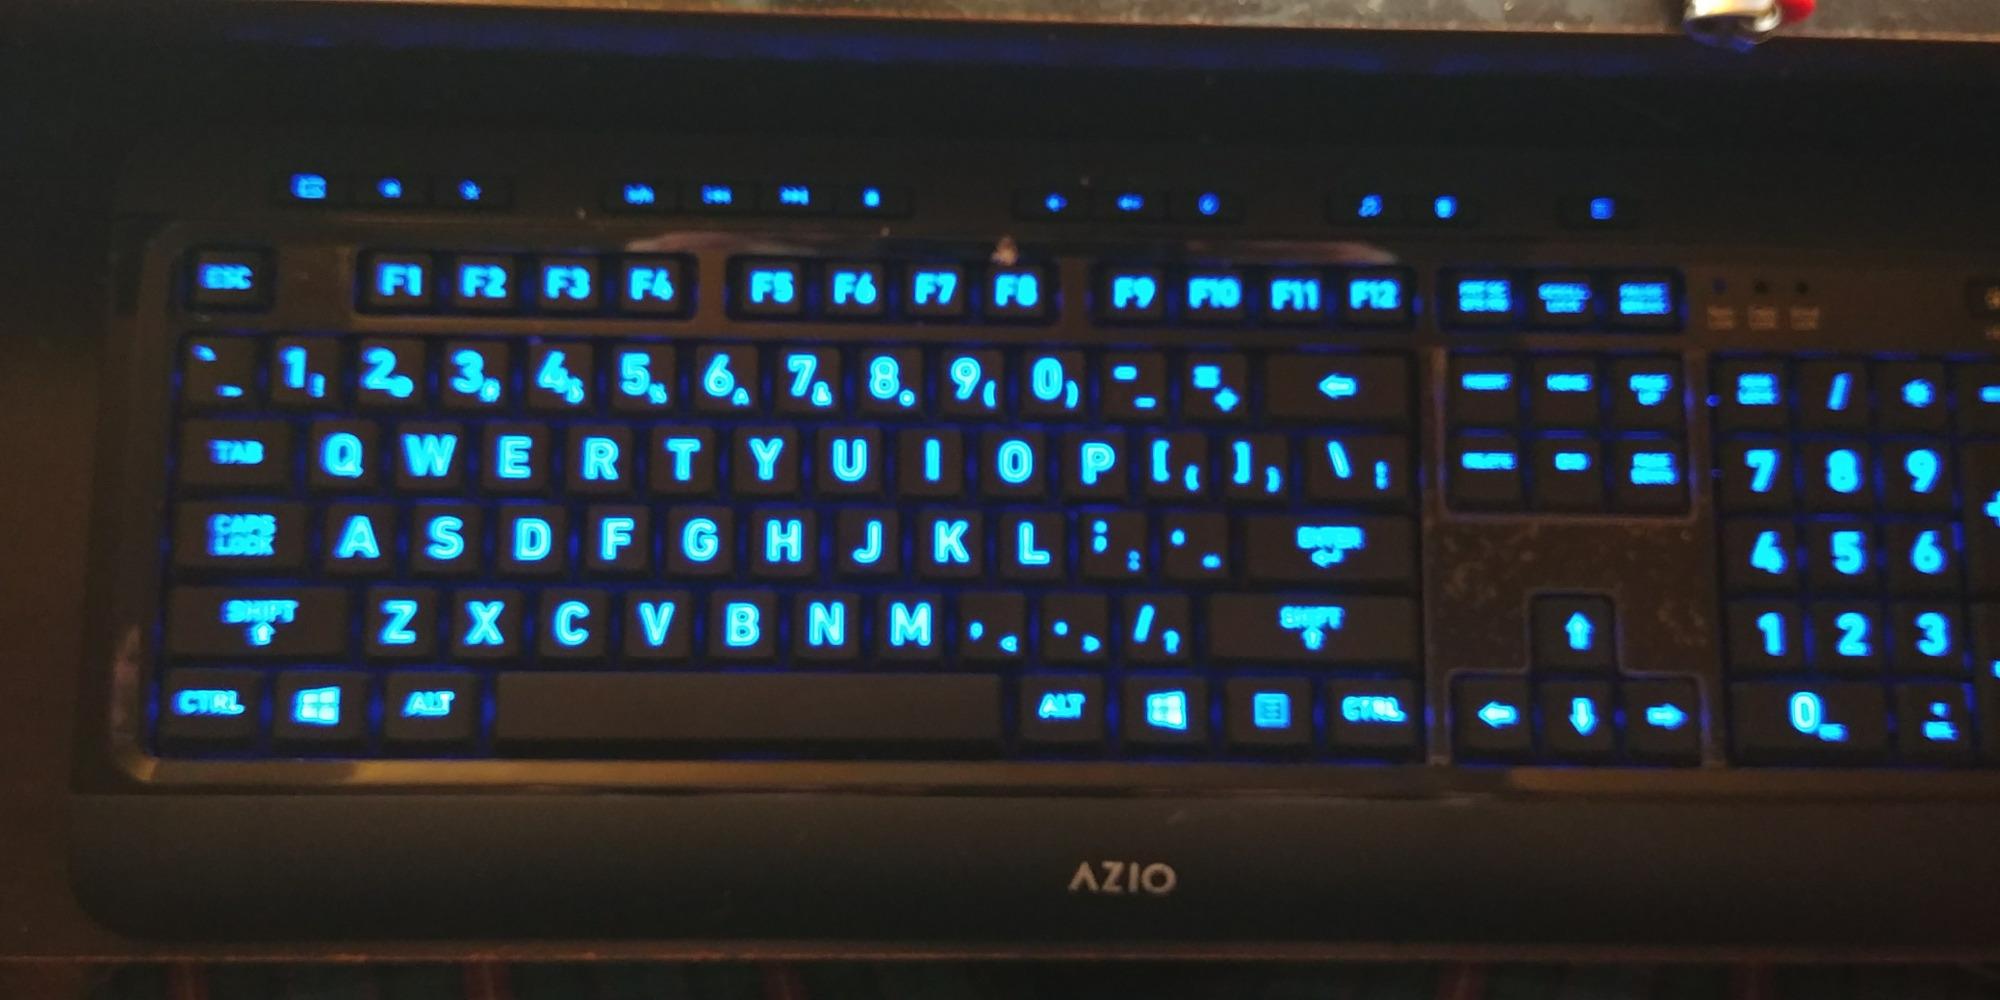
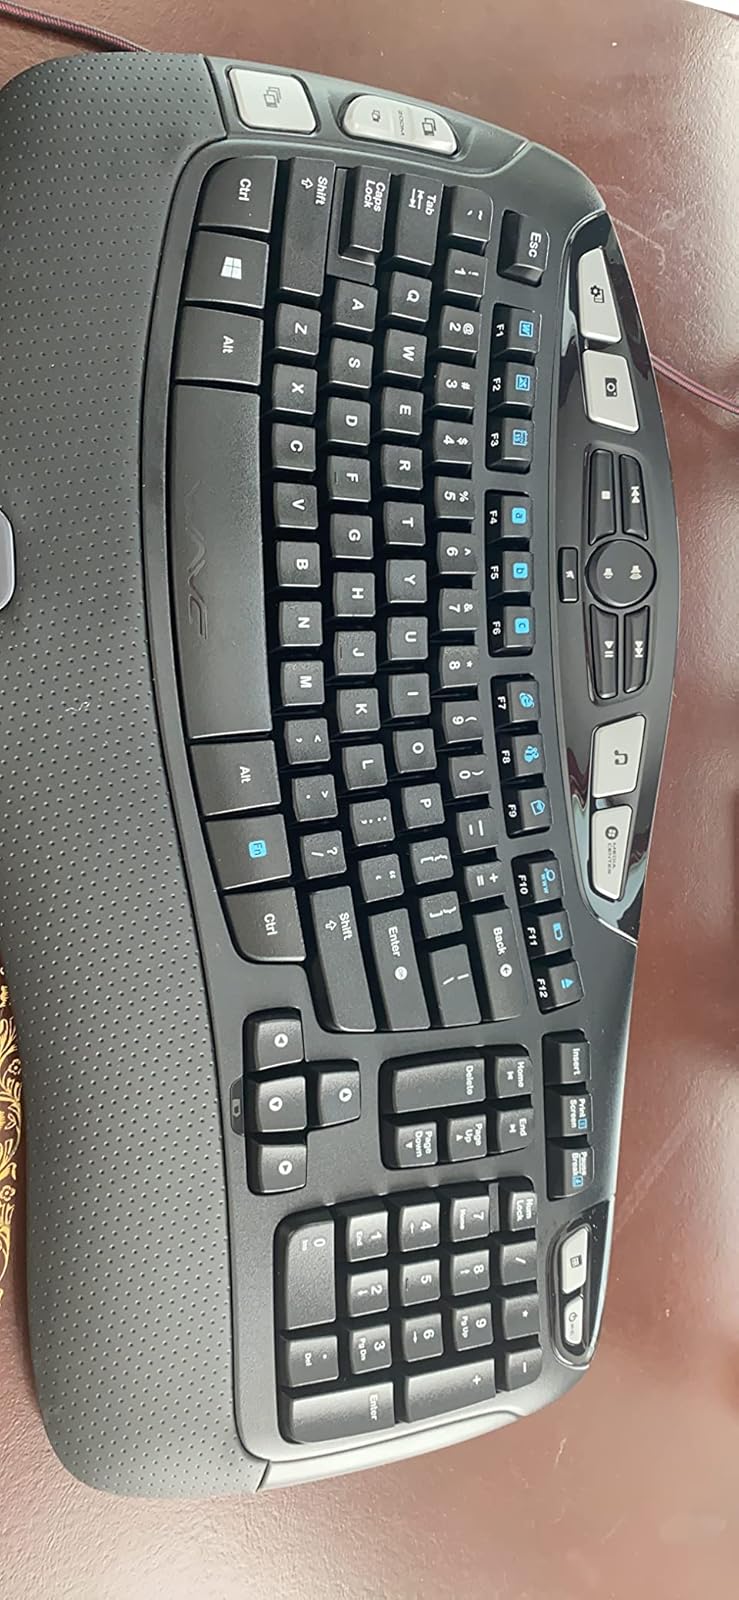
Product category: keyboard
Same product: no